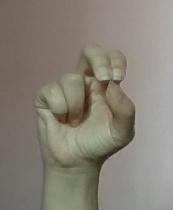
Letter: gaaf